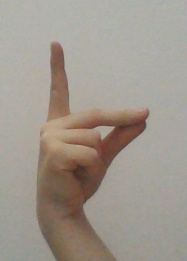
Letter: ta